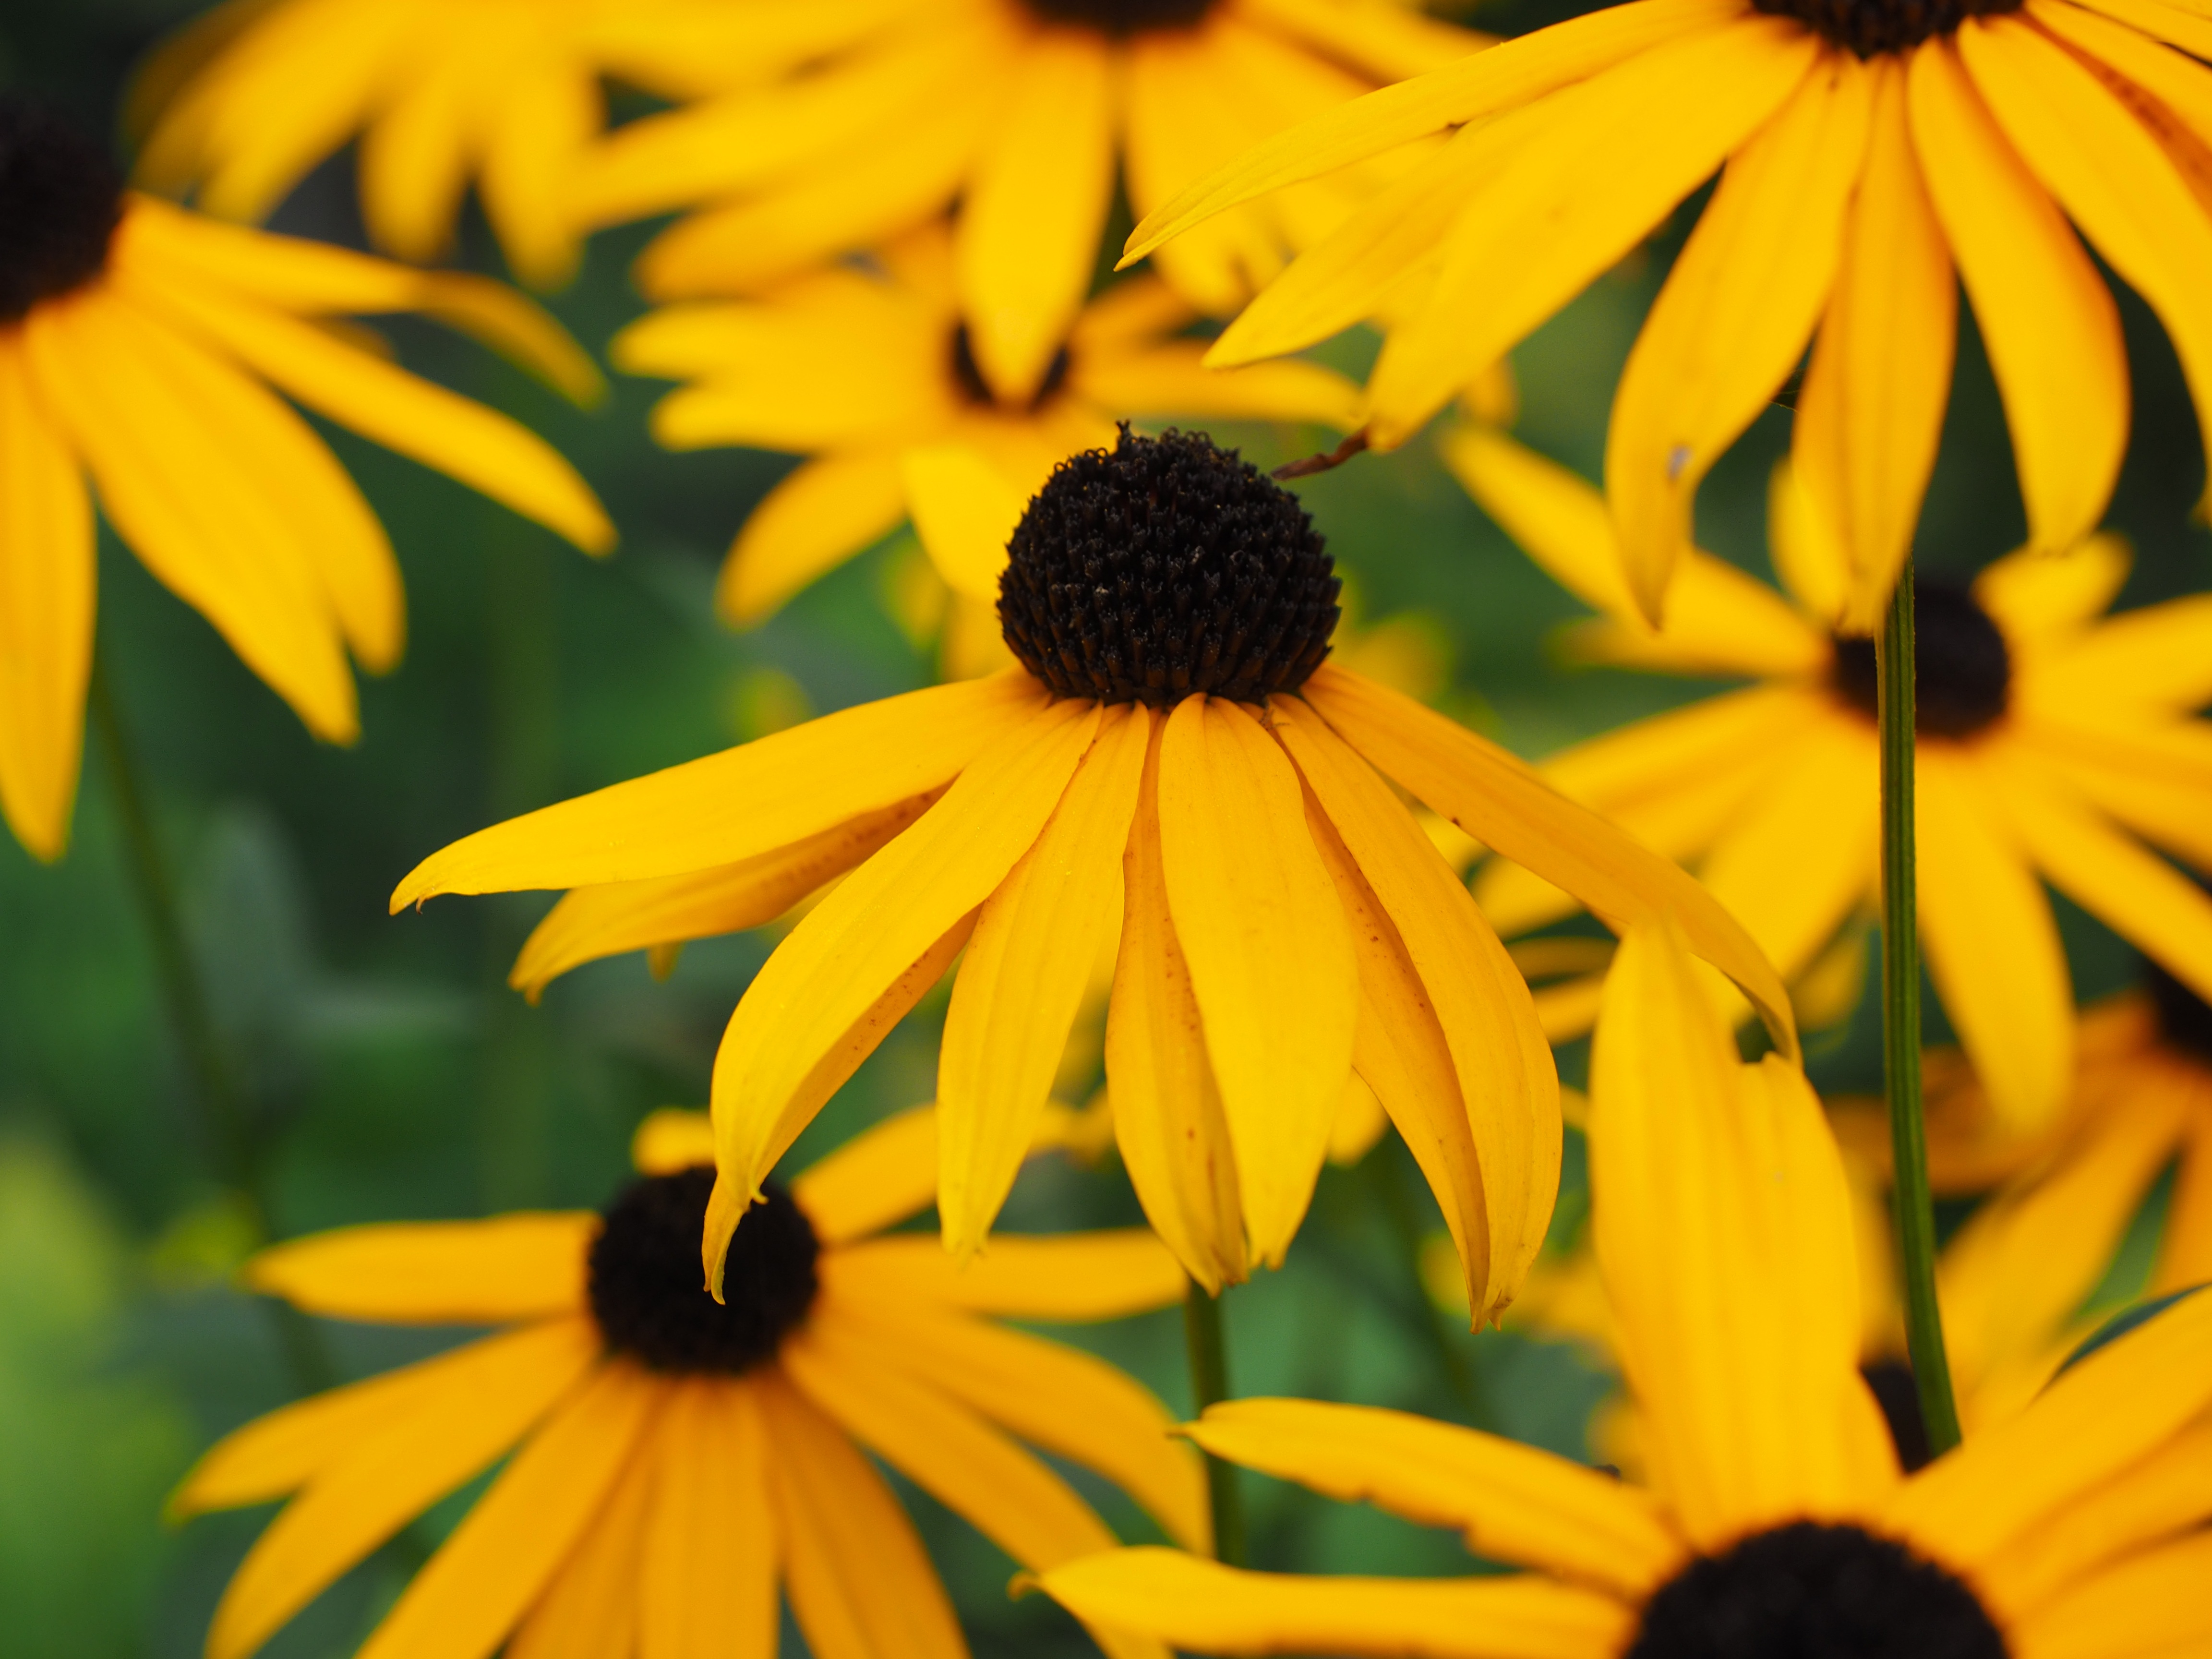
nature, blossom, plant, leaf, flower, petal, bloom, autumn, botany, yellow, flora, sunflower, wildflower, close up, sun hat, echinacea, macro photography, garden plant, flowering plant, daisy family, ordinary sonnenhut, land plant